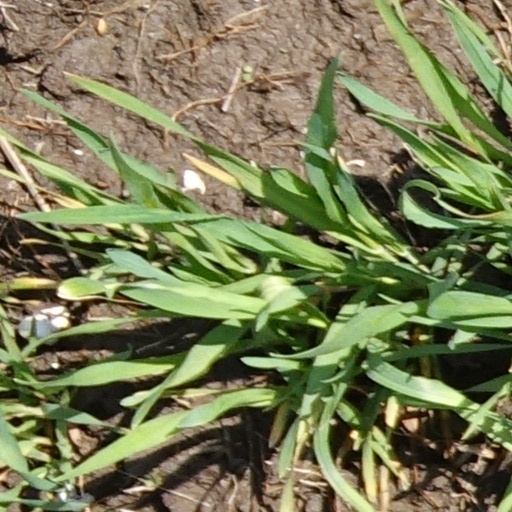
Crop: wheat